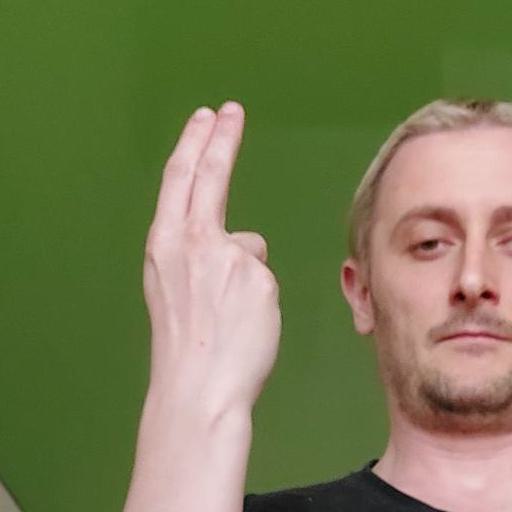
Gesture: two_up_inverted